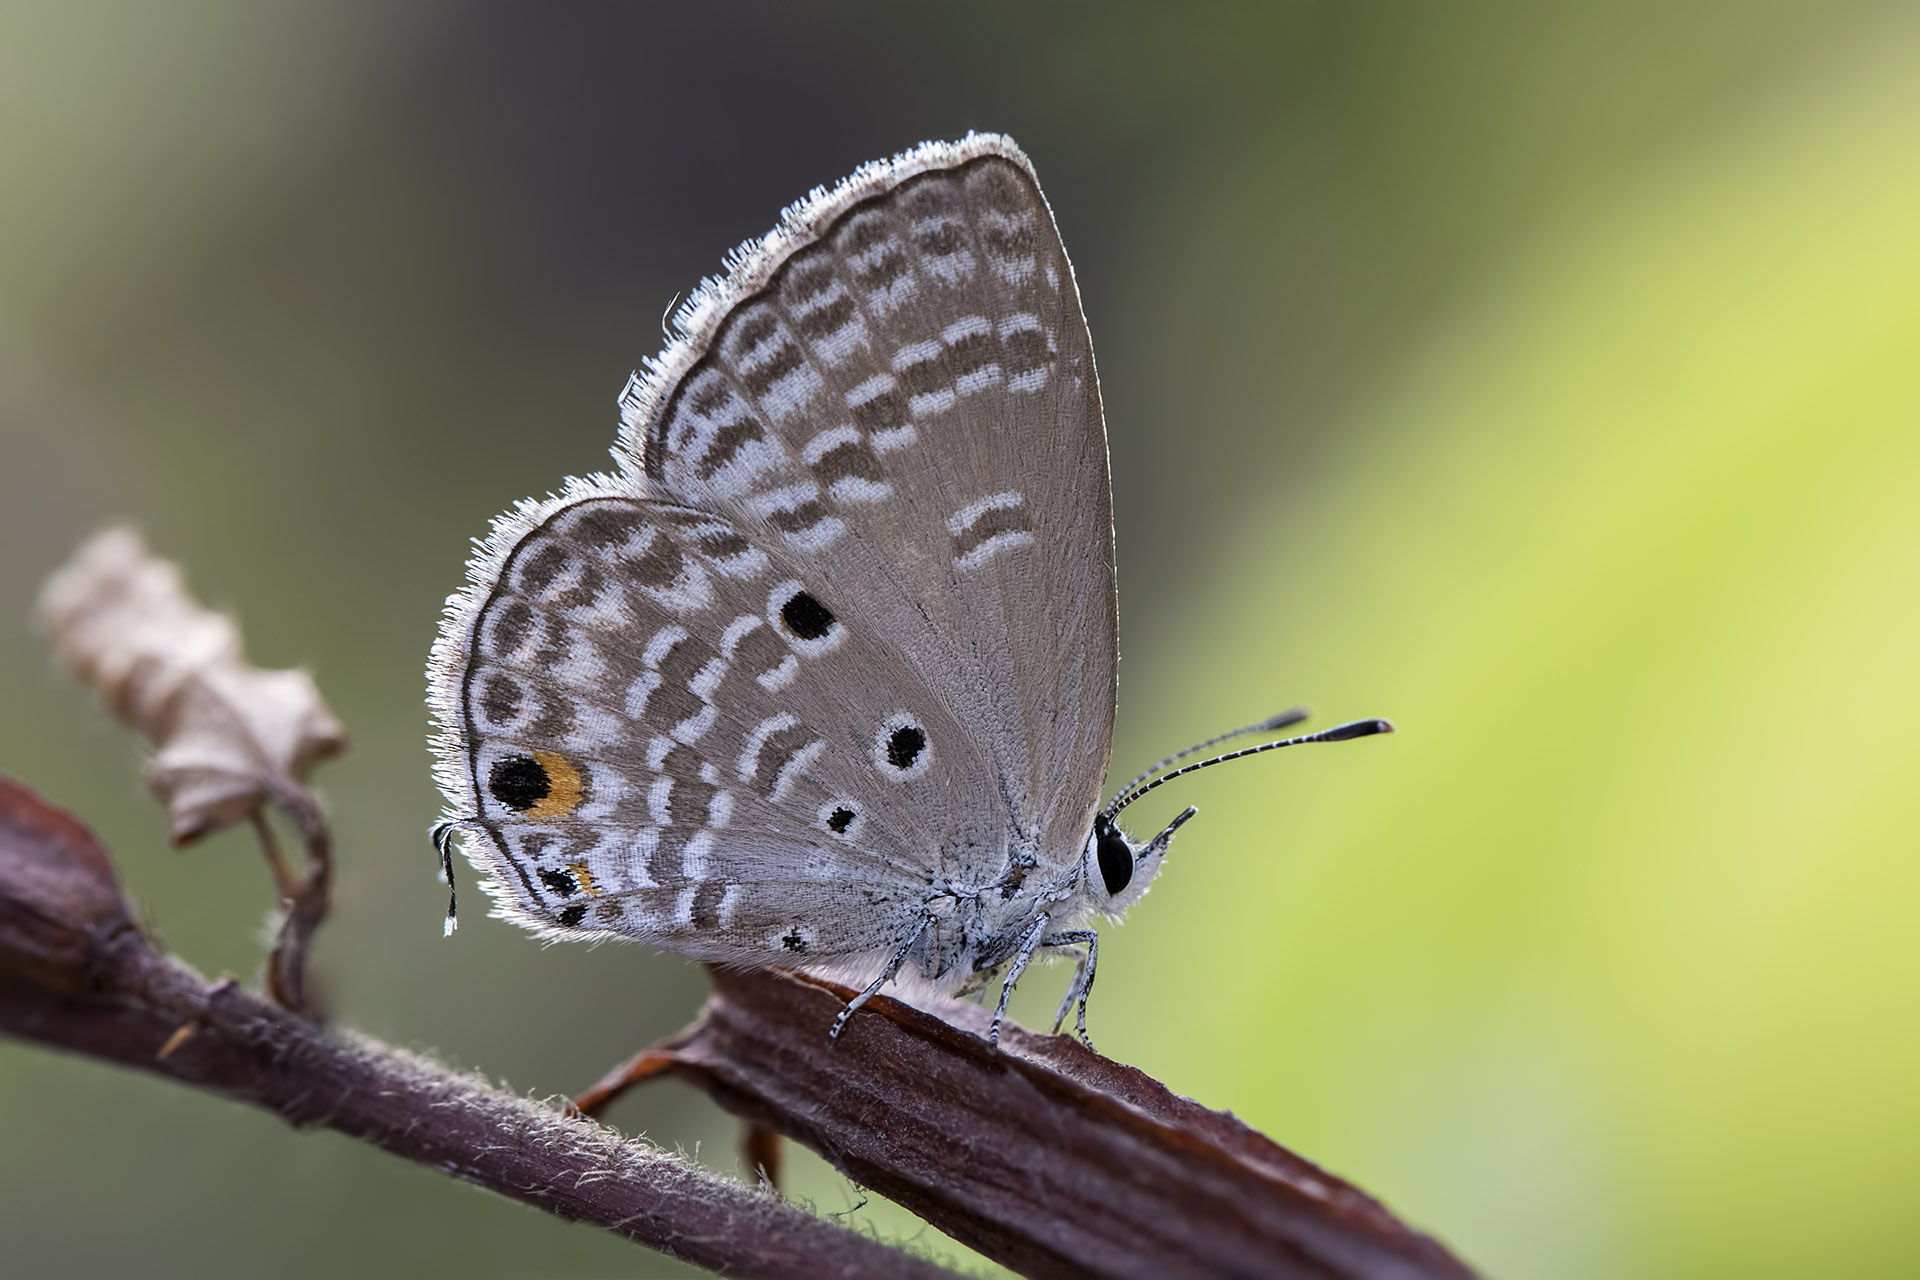
nature, wing, photography, leaf, flower, wildlife, insect, butterfly, fauna, invertebrate, close up, lepidoptera, india, arthropoda, ariansuresh, animalia, hexapoda, insecta, pterygota, neoptera, ditrysia, panorpida, glossata, heteroneura, cossina, bombycina, papilionoidea, saravanastreettnagar, chennai, tamilnadu, lycaenidae, macro photography, 750d2016img4134l, polyommatinae, polyommatini, chilades, chiladespandava, arthropod, pollinator, plant stem, moths and butterflies, lycaenid, brush footed butterfly